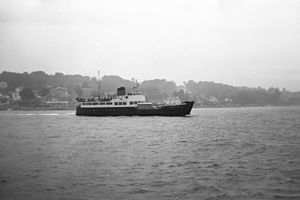
Liste over skibe bygget hos John I. Thornycroft & Company, Woolston / Skibene
Denne liste omfatter skibe, der blev bygget af John I. Thornycroft & Company på værftet i Woolston ved Southampton i England. I 1966 fusionerede firmaet med Vosper & Company. Det sammensluttede selskab fortsatte produktionen i Woolston, og skibe bygget efter 1966 er ikke med på listen.